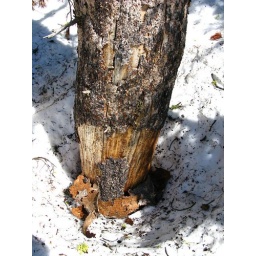
Whitebark pine, stripped by mountain pine beetles.